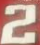
Number: 2